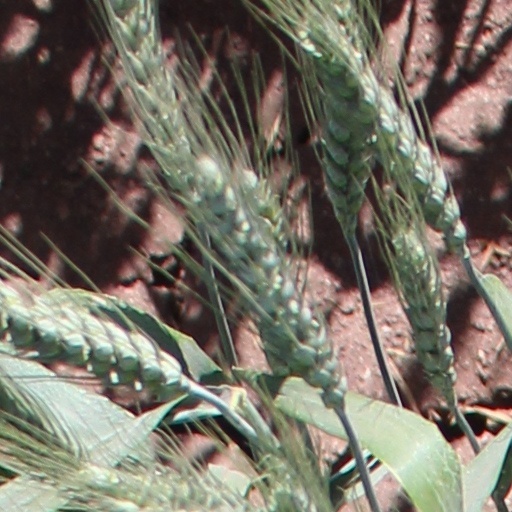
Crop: wheat